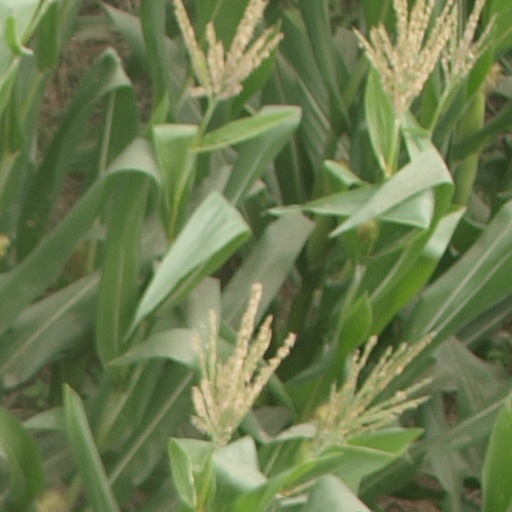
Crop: maize; corn